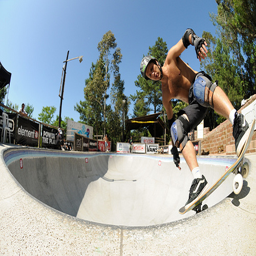
A man riding a skateboard down a skate ramp.
A man on a skateboard at a skate park
a man on a skateboard going up a ramp next to a camera
A shirtless skateboarder trying to do a trick.
a guy on a skate board using a course